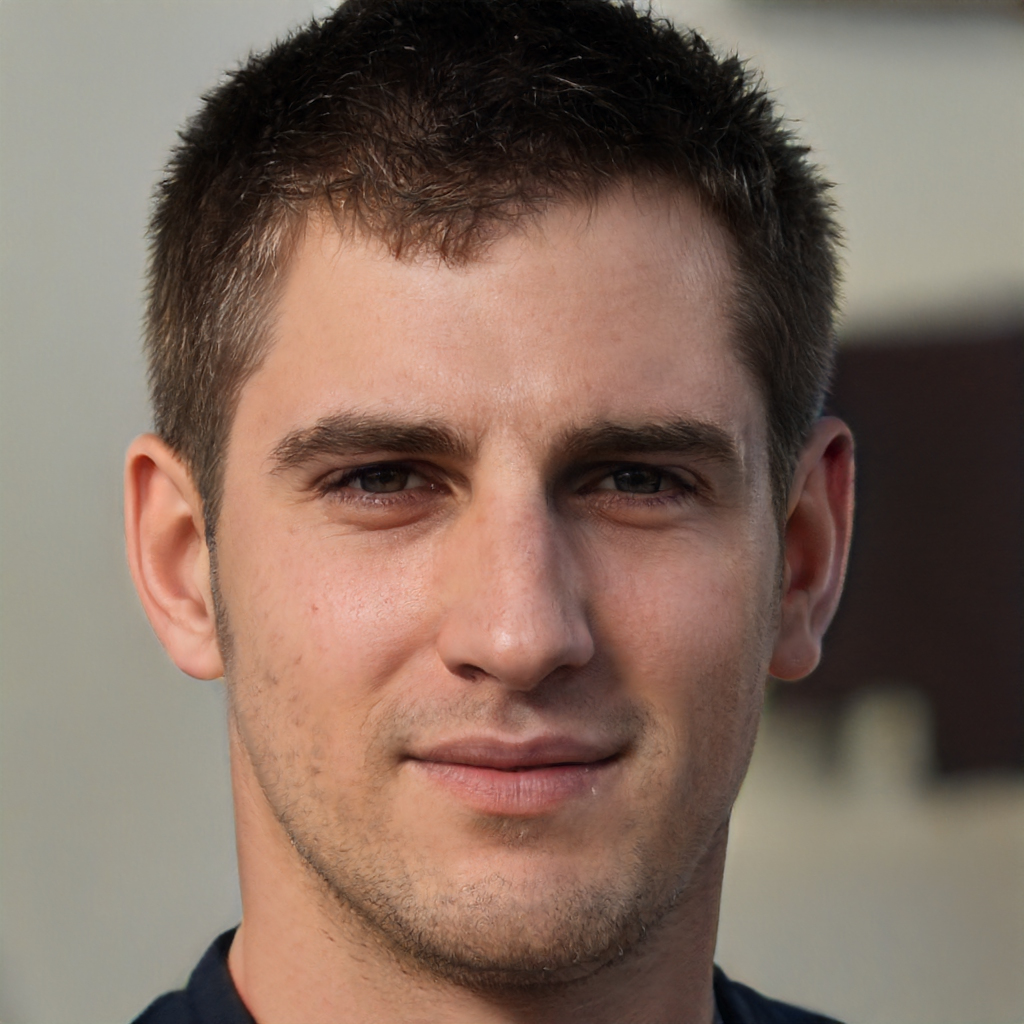
Gender: Male